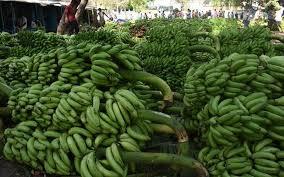
Ndizi mbichi za kijani zimepangwa kwa wingi katika marundo makubwa zikionekana kuwa zimevunwa hivi karibuni. Kila rundo lina mashina yaliyoshikilia ndizi kwa pamoja zikionyesha uzalishaji mkubwa wa kilimo.